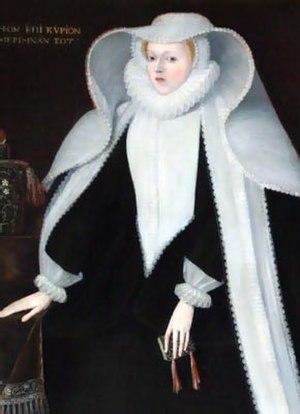
Elizabeth Cooke est née en 1528 à Gidea Hall, Essex et morte en 1609 à Bisham, Berkshire, est une noble anglaise. Elle est une membre influente de la cour de la reine Elizabeth I et traductrice. Mécène, elle est également connue pour ses talents de poétesse et musicienne. En 1596, elle s'oppose à la reconstruction du Blackfriars Theatre dans le quartier de Londres du même nom.